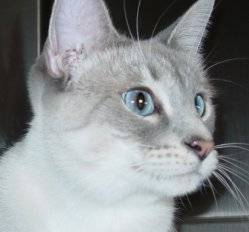
Label: cat